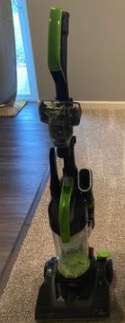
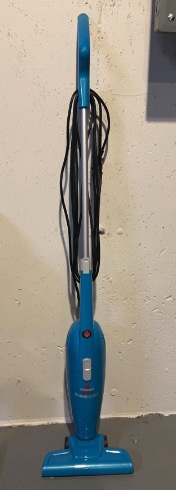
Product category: items_vacuum
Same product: no